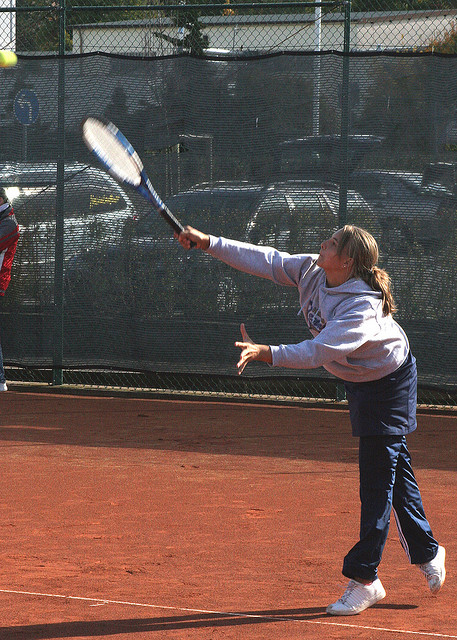
một nữ vận động viên tennis đang đưa vợt lên cao để đánh bóng